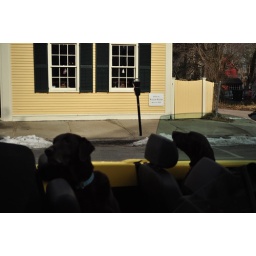
dogs in cars